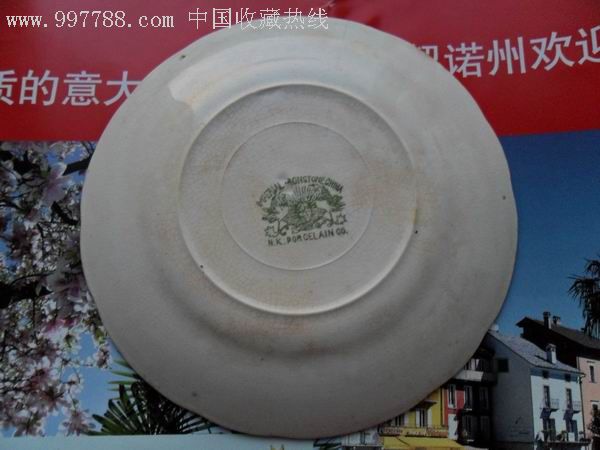
Label: trash